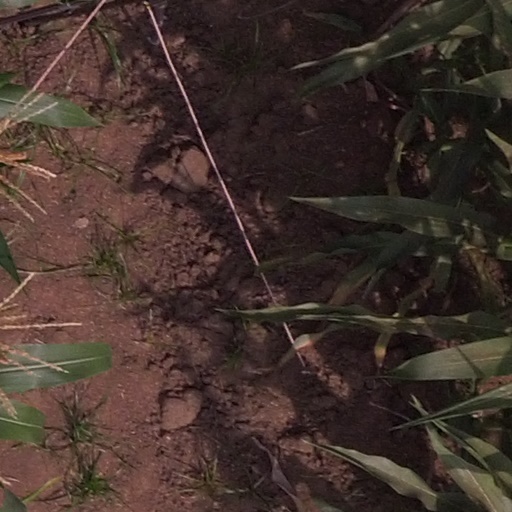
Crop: maize; corn